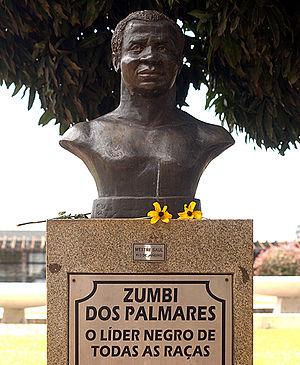
Zumbi Dos Palmares, né en 1655 et mort le 20 novembre 1695, fut l'un des chefs de guerre les plus importants du royaume autonome des Palmares, fondé au XVIIᵉ siècle par des esclaves insurgés dans le nord-est du Brésil.